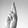
ASL letter: R